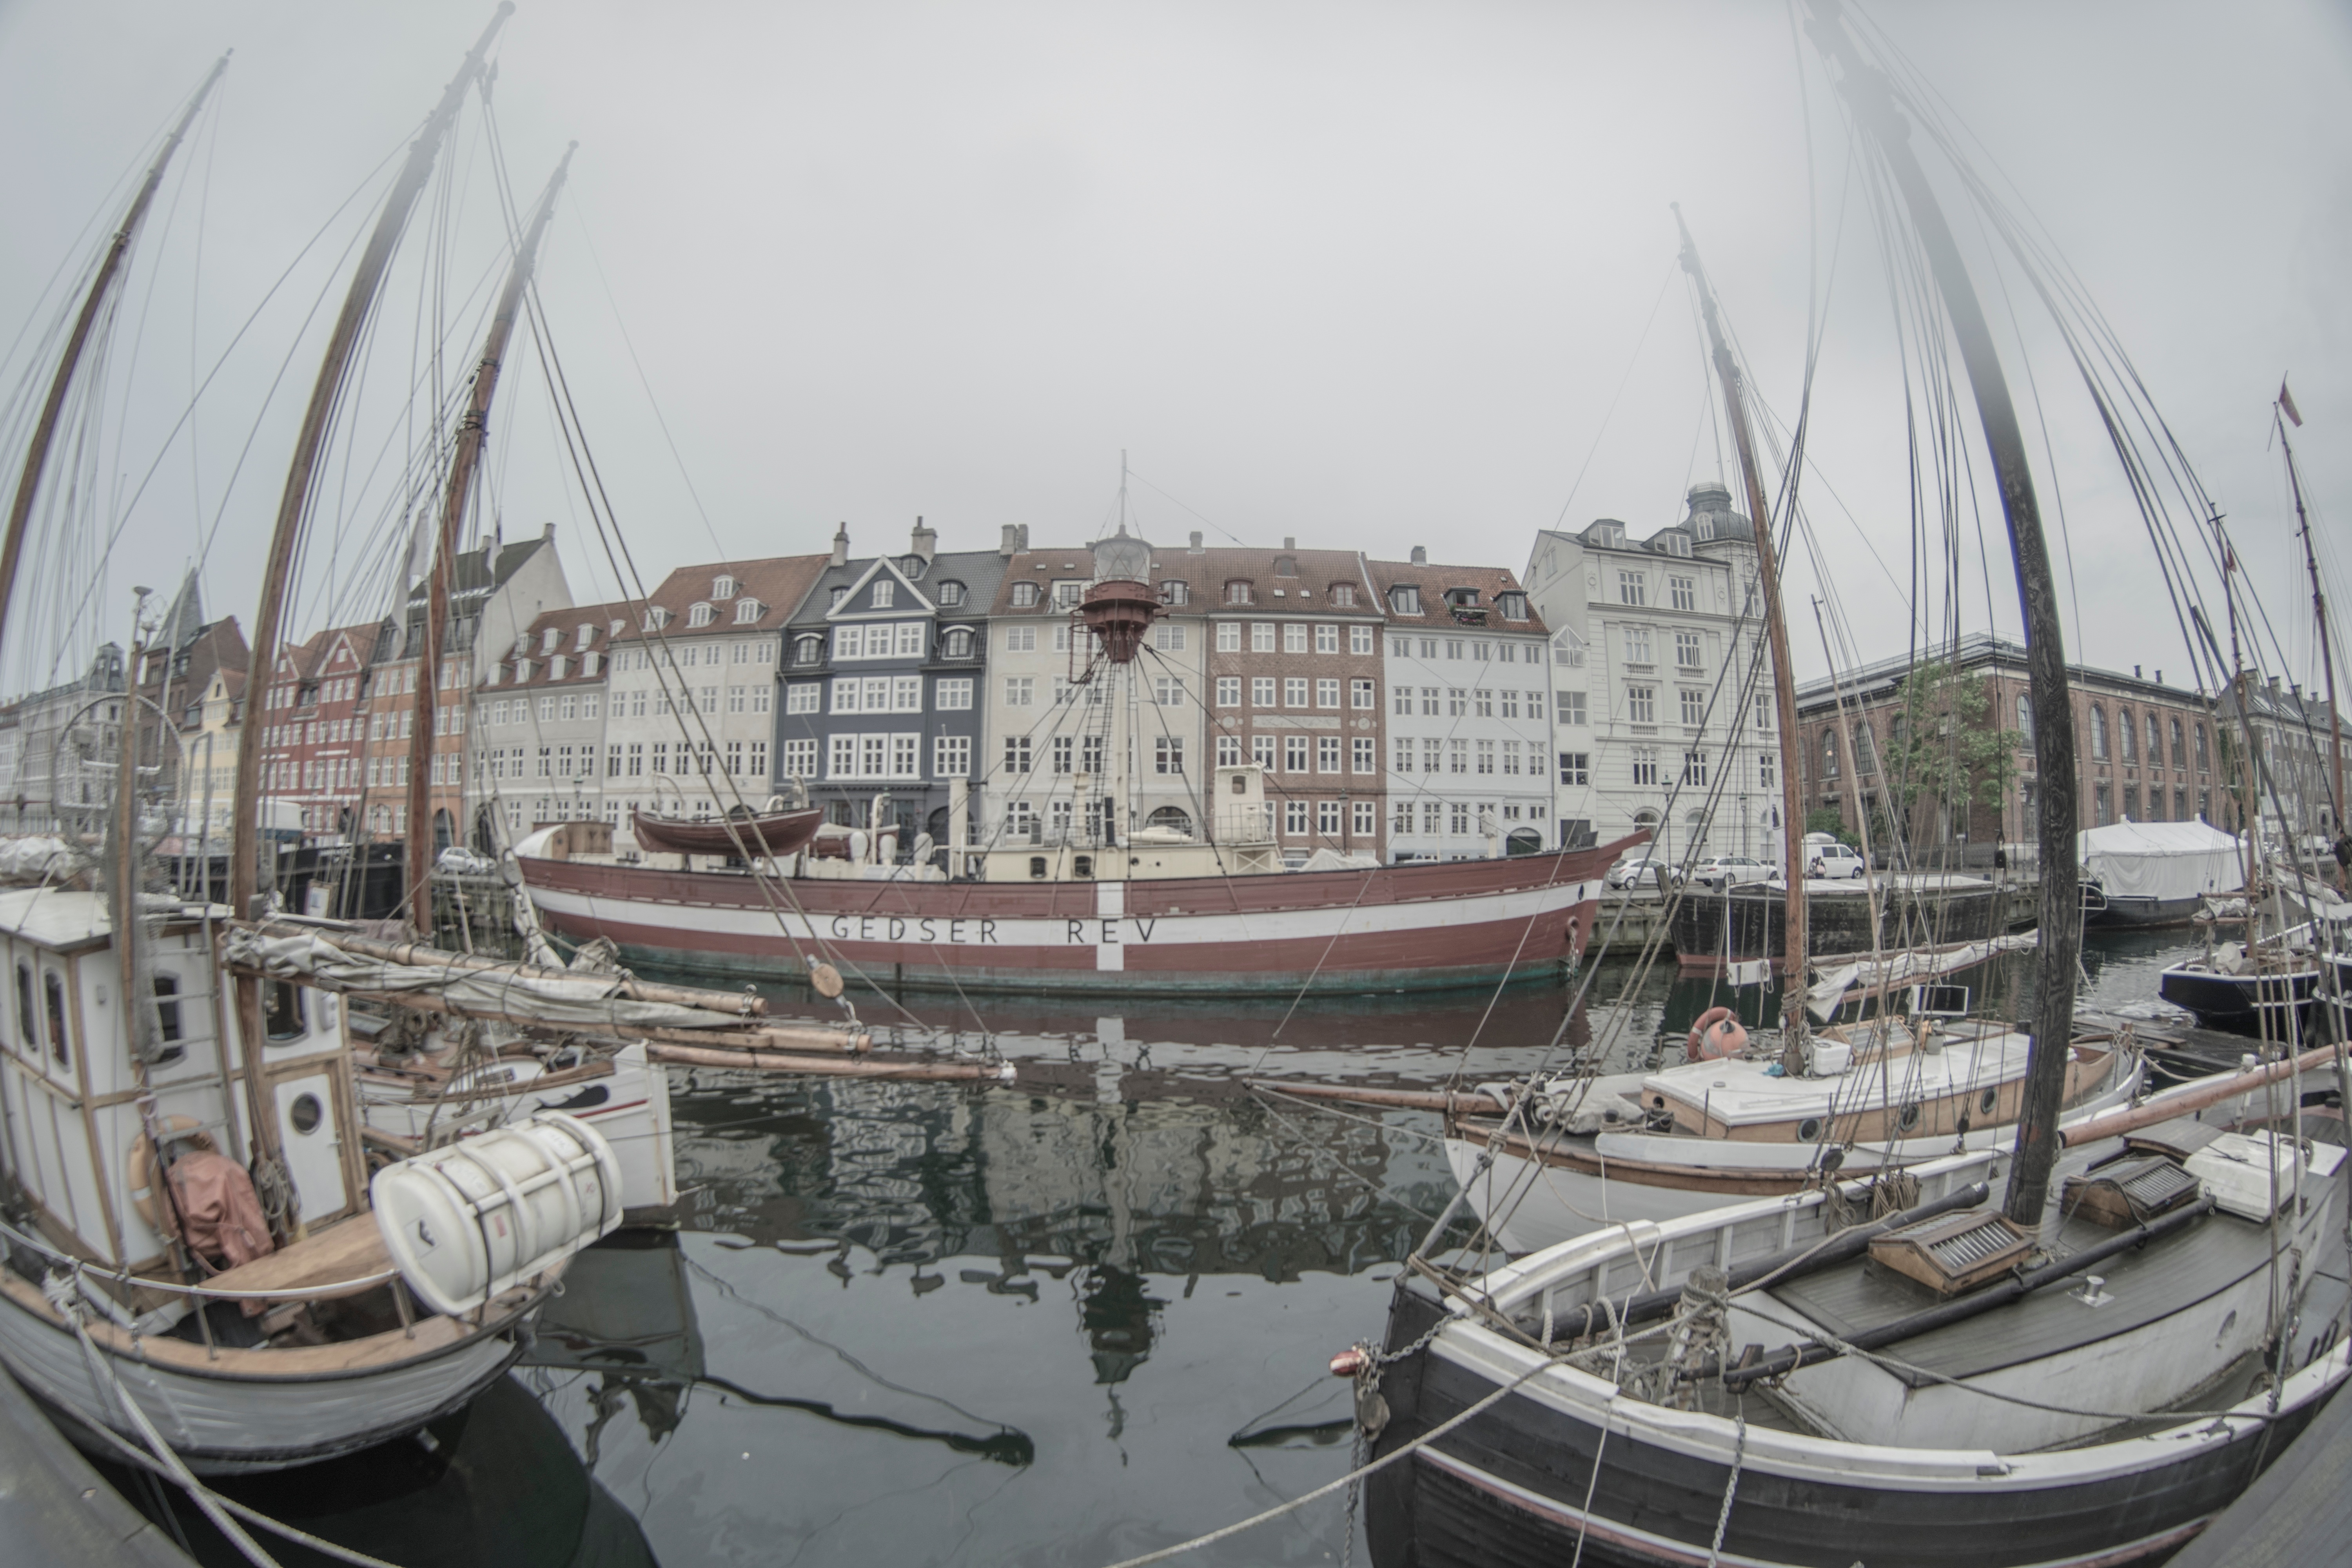
dock, boat, vehicle, mast, marina, watercraft, schooner, sailing ship, fishing vessel, ocean liner, caravel